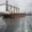
Label: ship